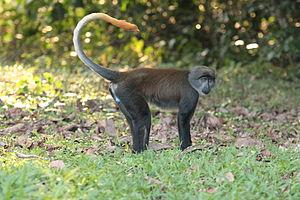
singe cercopitheque à queue de soleil, CIRMF, Gabon
Le Cercopithèque à queue de soleil est un primate appartenant à la sous-famille des Cercopithecinae et à la super-espèce des lhoesti. Il est endémique du Gabon et n’a été découvert que récemment en 1984 par Mike Harrison. Du fait de son comportement discret et de son aspect cryptique, il est difficile de l’observer en milieu naturel et reste par conséquent peu connu. Il est localisé essentiellement au centre du Gabon, notamment dans la forêt des Abeilles.